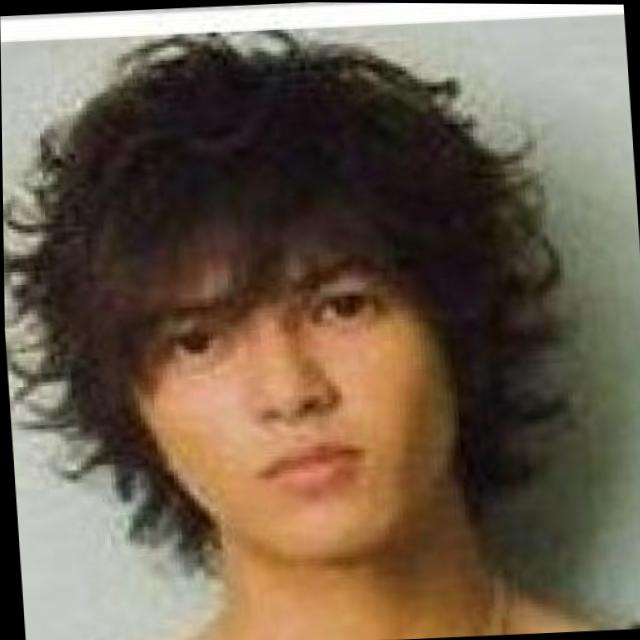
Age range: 21-44